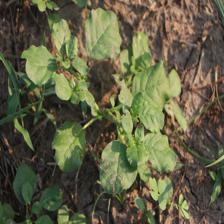
Label: BroadLeafWeed